Personal union of Poland and Saxony

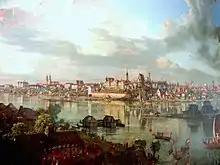
Painting of Warsaw by Canaletto (ca. 1770)

But it was the Seven Years' War that brought Saxony's collapse in 1756. The Saxon army, which was too small, surrendered without a fight at Lilienstein under Count Rutowski, King Augustus III. and his court moved to Warsaw, where they remained in relative political powerlessness until the end of the war. The Electorate of Saxony, now provisionally administered by the Kingdom of Prussia and some cabinet ministers, became a theater of war and suffered. When the Seven Years' War ended with the Peace of Hubertusburg in 1763, the Electorate of Saxony, which had previously been quite prosperous, was ruined. Saxony also had no influence whatsoever on the awarding of the Polish crown: Poland-Lithuania had come under Russian hegemony more than ever; as successor to Augustus III. Stanisław August Poniatowski was appointed by Empress Catherine the Great, ending the personal union between Saxony and Poland.